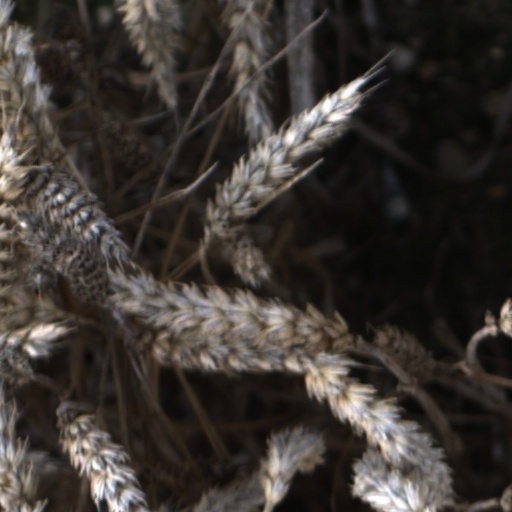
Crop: wheat